House of al-Dahdah

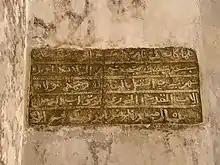
The tombstone of the priest Yusuf al-Dahdah in Saint Georges church in Aqoura (d. 1677)

Following Girgis al-Dahdah, the family's line of descent features at least six successive priests, beginning with his son who became a monk under the name of Mikhail. One of these priests refers to himself as "the priest Hanna son of the priest Ibrahim al-Dahdah" on the margins of a liturgy book dated on from 1572 on the sacrament of marriage for the parish church of Saint Georges of Aqoura, and appears to have copied a similar book in 1560. A paternal cousin of this priest Hanna, Sulayman al-Dahdah is recorded by Patriarch Istifan al-Duwayhi as having copied a liturgy book in Aqoura as early as 1552. Another later al-Dahdah cleric, Ighnatius, is recorded as having overseen the rebuilding of 'Aqura's parish church, named after Saint George in 1730, according to an inscription in the Arabic vernacular language and Garshuni script now located to the left of the western entrance of the 20th century church.